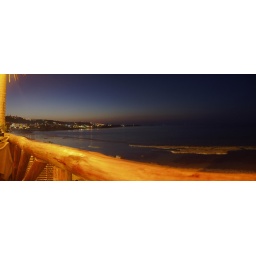
looking back in the direction of the hotel Knossos from the balcony over the beach at Captain G's in Hersonissos